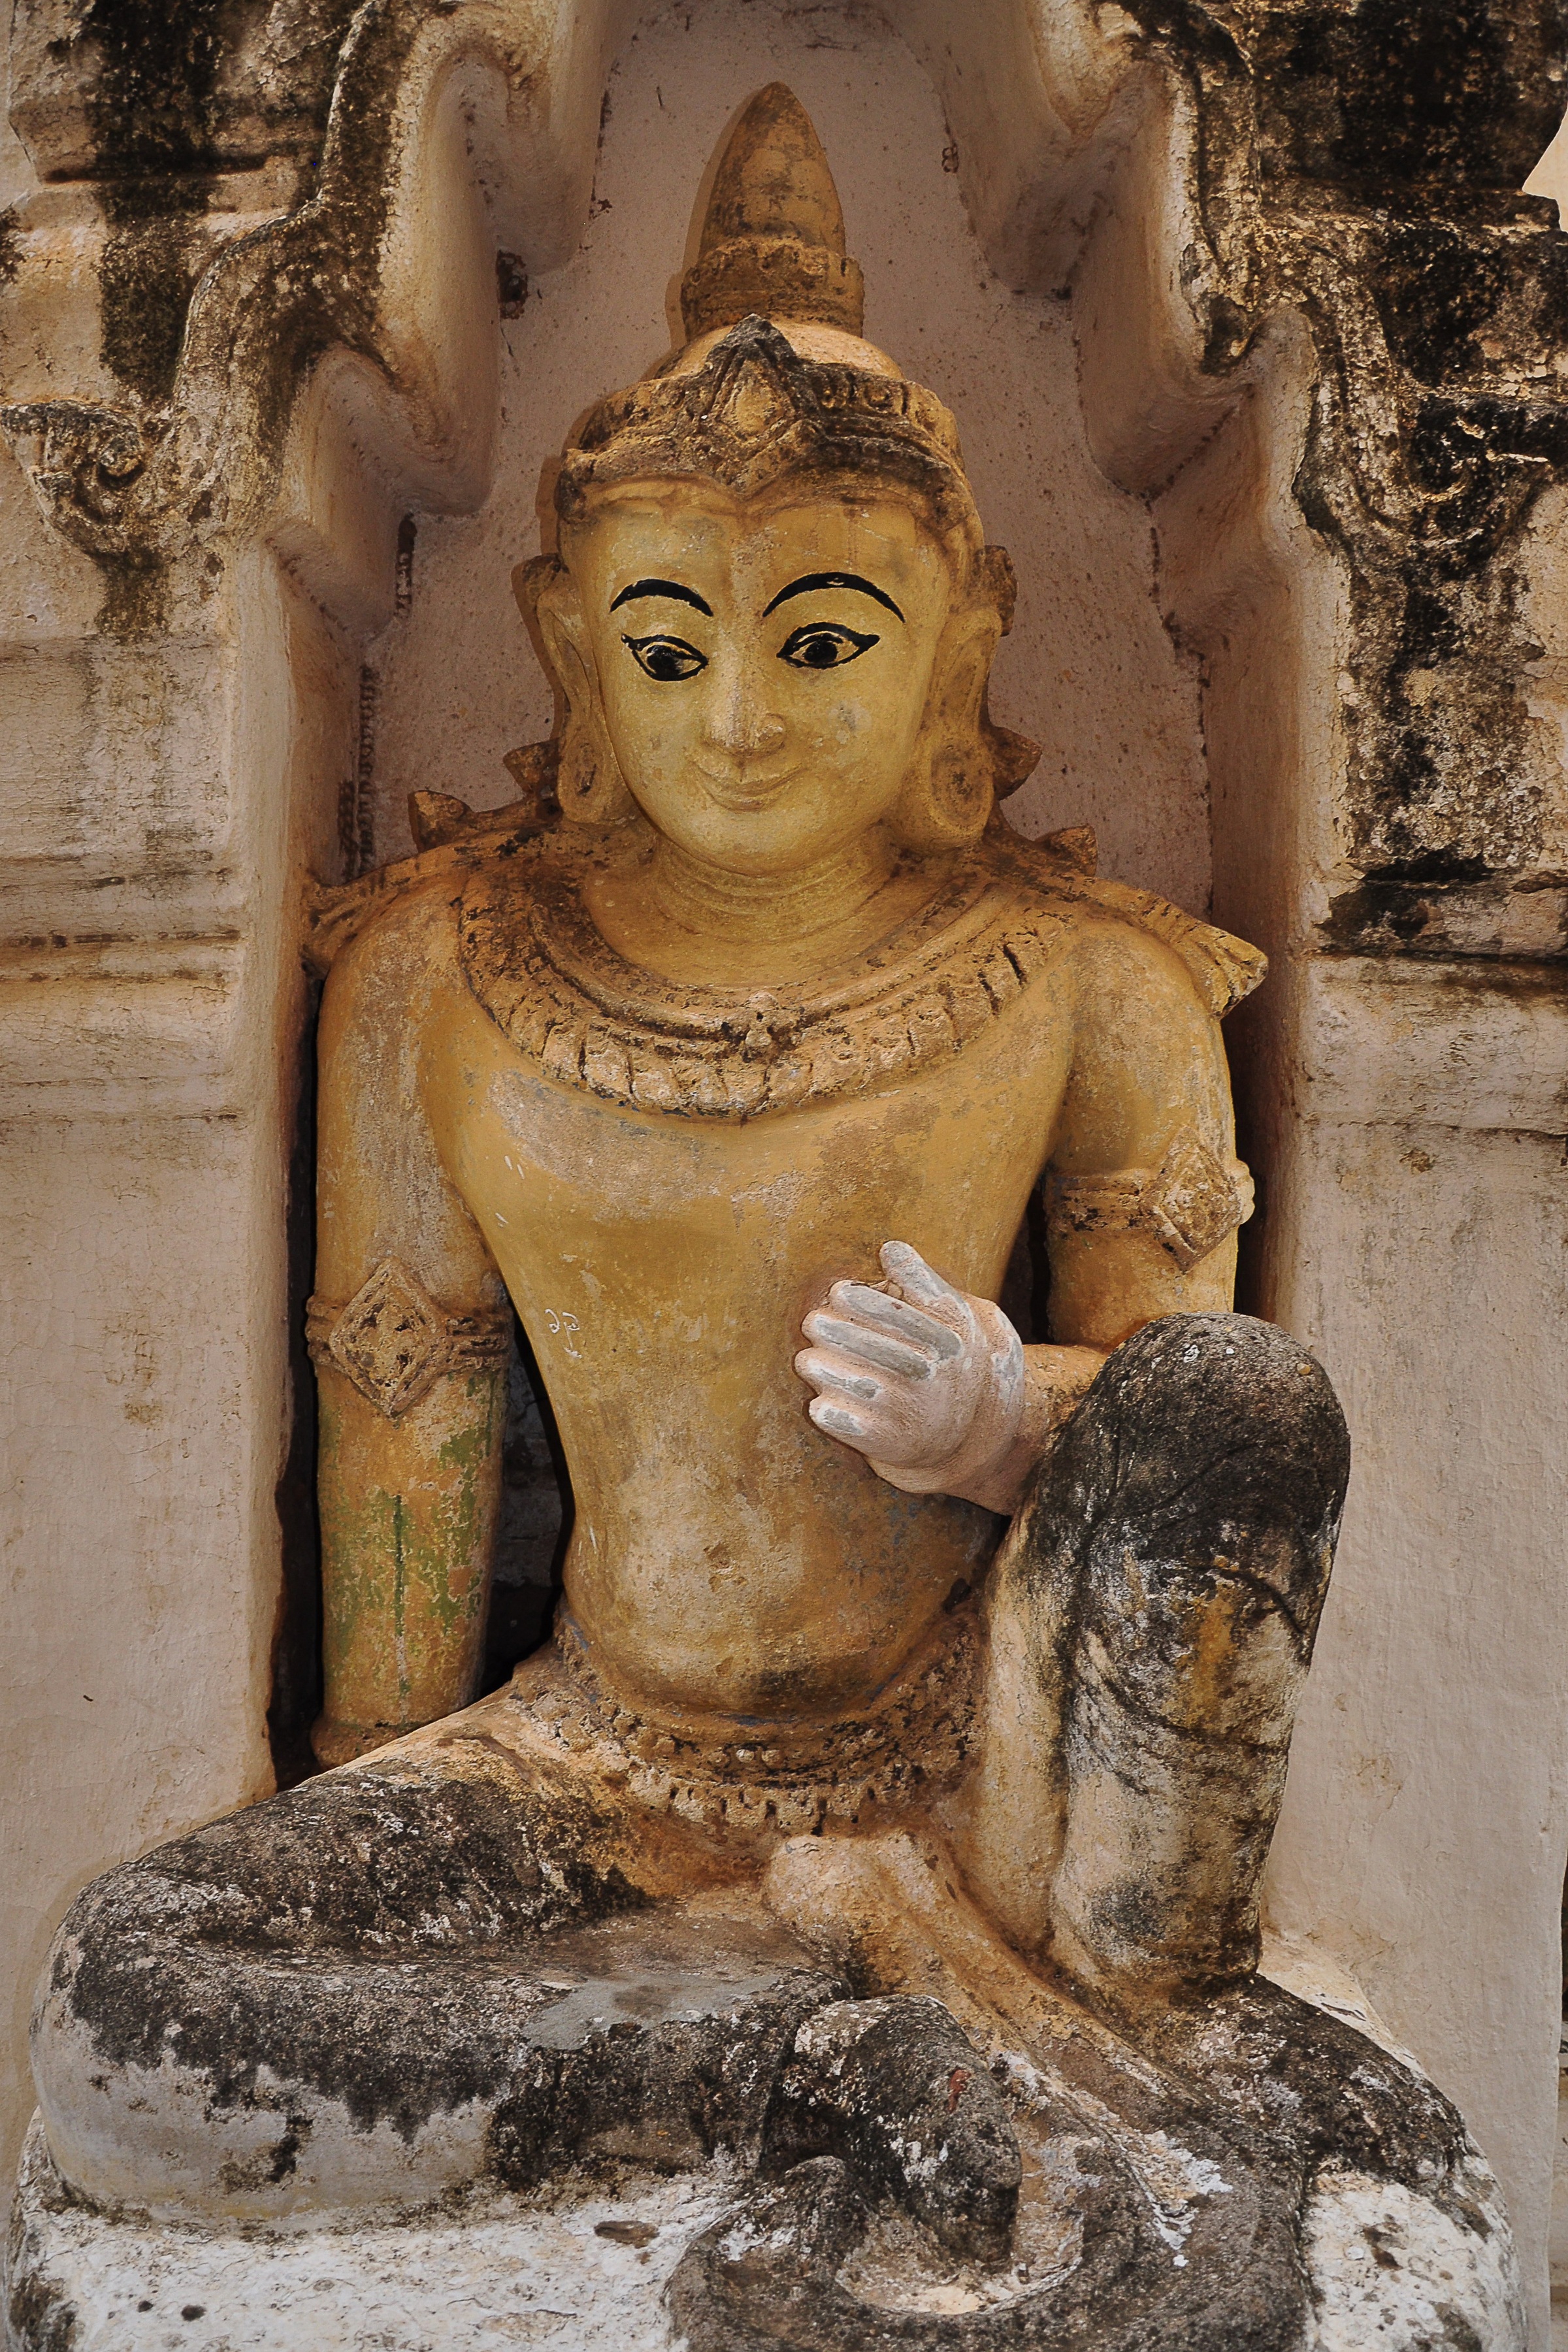
rock, architecture, old, monument, statue, buddhism, asia, ancient, sculpture, art, temple, shrine, culture, heritage, carving, pagoda, stupa, myanmar, burma, mythology, archaeological, spirituality, bagan, archaeological site, stone carving, hindu temple, fictional character, pagan, gautama buddha, ancient history